Townhouse

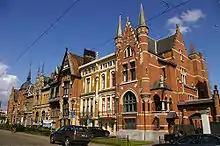
Townhouses in Zurenborg, Antwerp (Belgium), an area that features a high concentration of townhouses in Art Nouveau and other fin-de-siècle styles

A townhouse, townhome, town house, or town home is a type of terraced housing. A modern townhouse is often one with multiple floors on a small footprint. In older British usage, the term originally referred to any type of city residence (normally in London) of someone whose main or largest residence was a country house.